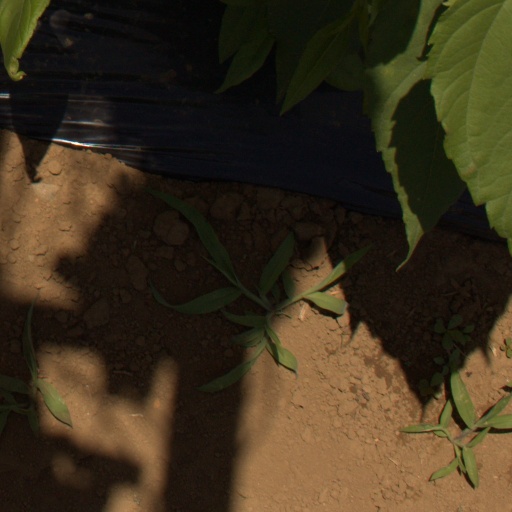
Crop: Jerusalem artichoke